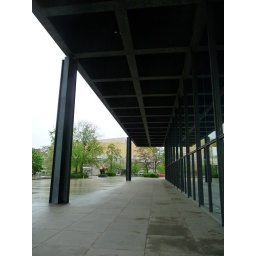
The large glass envelope is set far back from the roof edges, framed by slender steel mullions.